Bellevue Apartment Building

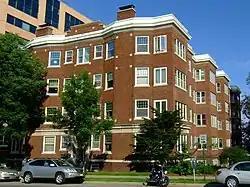
Bellevue Apartment Building

The Bellevue Apartment Building is an upscale early apartment building located just south of the capitol in Madison, Wisconsin, United States. It was completed in 1914 and was added to the National Register of Historic Places on March 13, 1987.